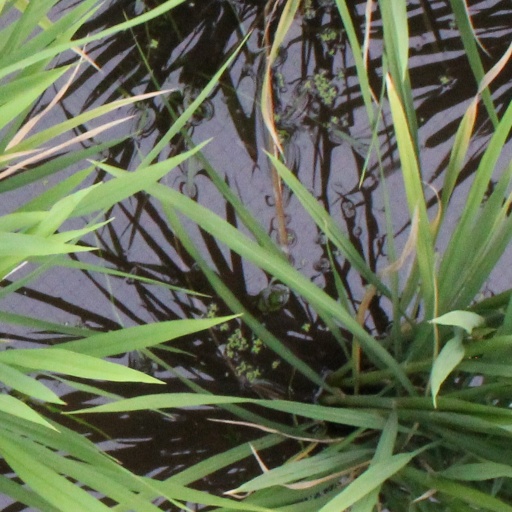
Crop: rice